Blu-ray

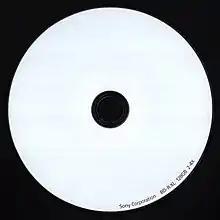
128GB BDXL quadruple-layer disc manufactured by Sony Corporation

Pre-recorded Blu-ray Disc titles usually ship in packages similar to, but slightly smaller (18.5mm shorter and 2mm thinner: 135mm × 171.5mm × 13mm) and more rounded than, a standard DVD keep case, generally with the format prominently displayed in a horizontal stripe across the top of the case (translucent blue for Blu-ray video discs, clear for Blu-ray 3D video releases, red for PlayStation 3 Greatest Hits Games, transparent for regular PlayStation 3 games, transparent dark blue for PlayStation 4 and PlayStation 5 games, transparent green for Xbox One and Xbox Series X games and black for Ultra HD Blu-ray video releases). Warren Osborn and The Seastone Media Group, LLC created the package that was adopted worldwide following the Blu-ray versus HD DVD market adoption choice. Because Blu-ray cases are smaller than DVD cases, more Blu-rays than DVDs can fit on a shelf.